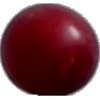
Label: Cherry Wax Red 1